MENEW

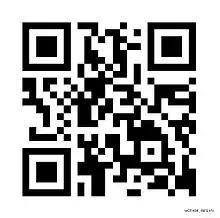
"Mother Nature" (physical album cover)

MENEW's second full-length album entitled "Mother Nature" was released April 8, 2014. The album was produced by Christian Mock and MENEW, mixed by Jack Joseph Puig. The album uses QR codes in place of the album artwork of the physical CD, and allows fans to view the changing artwork of "Mother Nature" online daily. The title track and lead-off single "Mother Nature" was released November 13, 2013. On June 10, 2014 the official video for "Drive" was released.